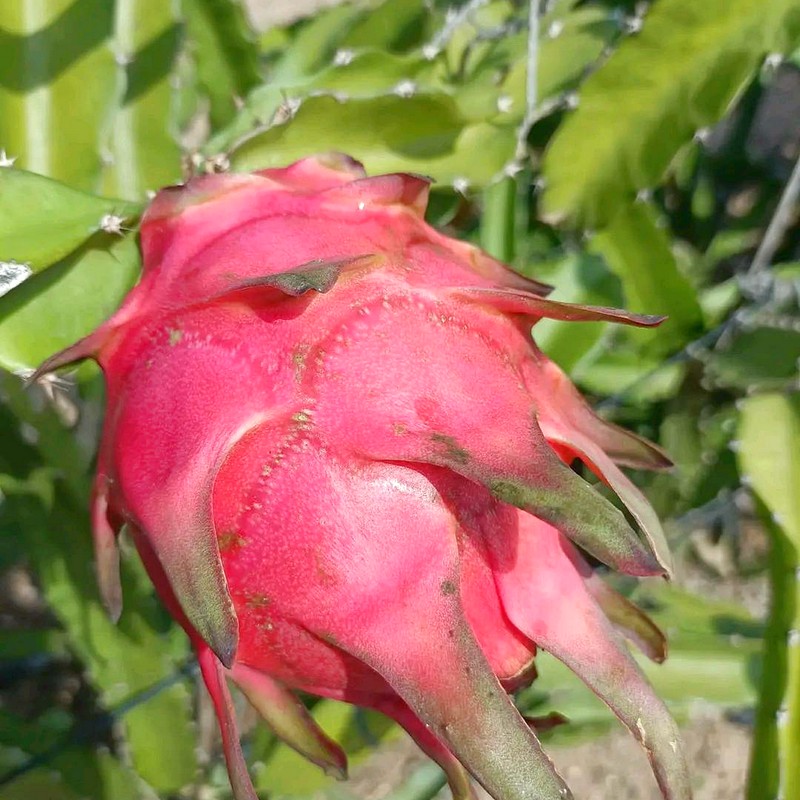
Label: Fresh Dragon Fruit